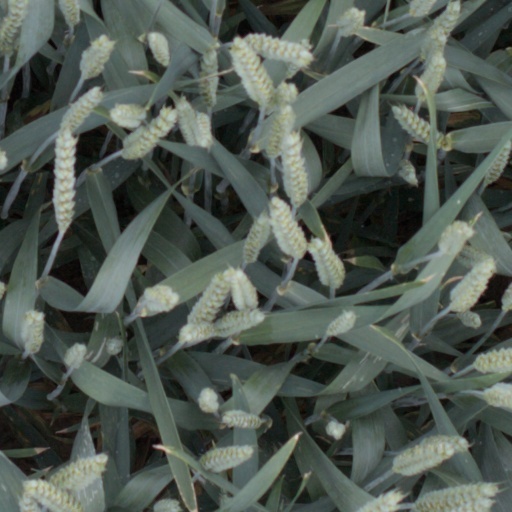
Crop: wheat